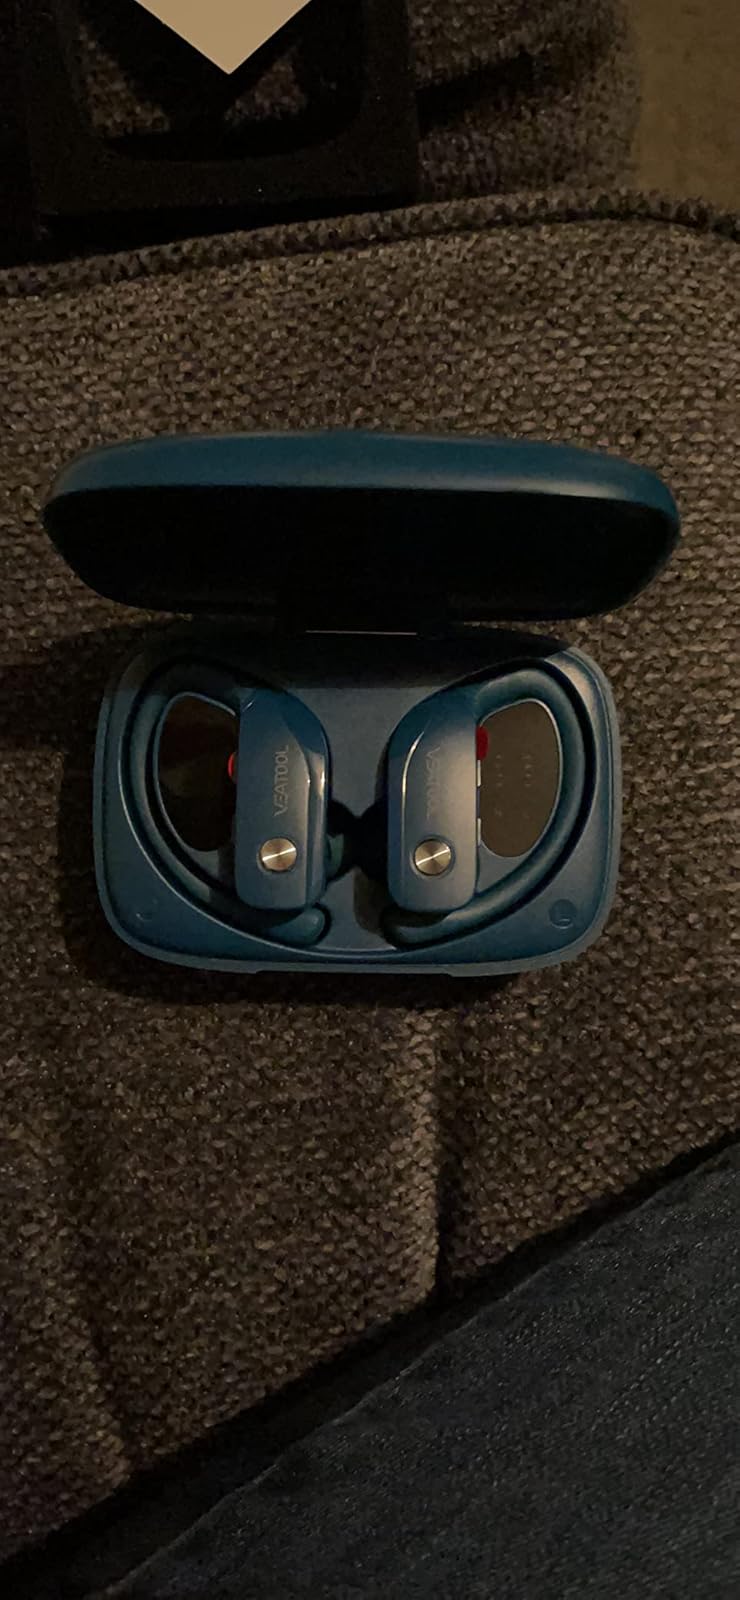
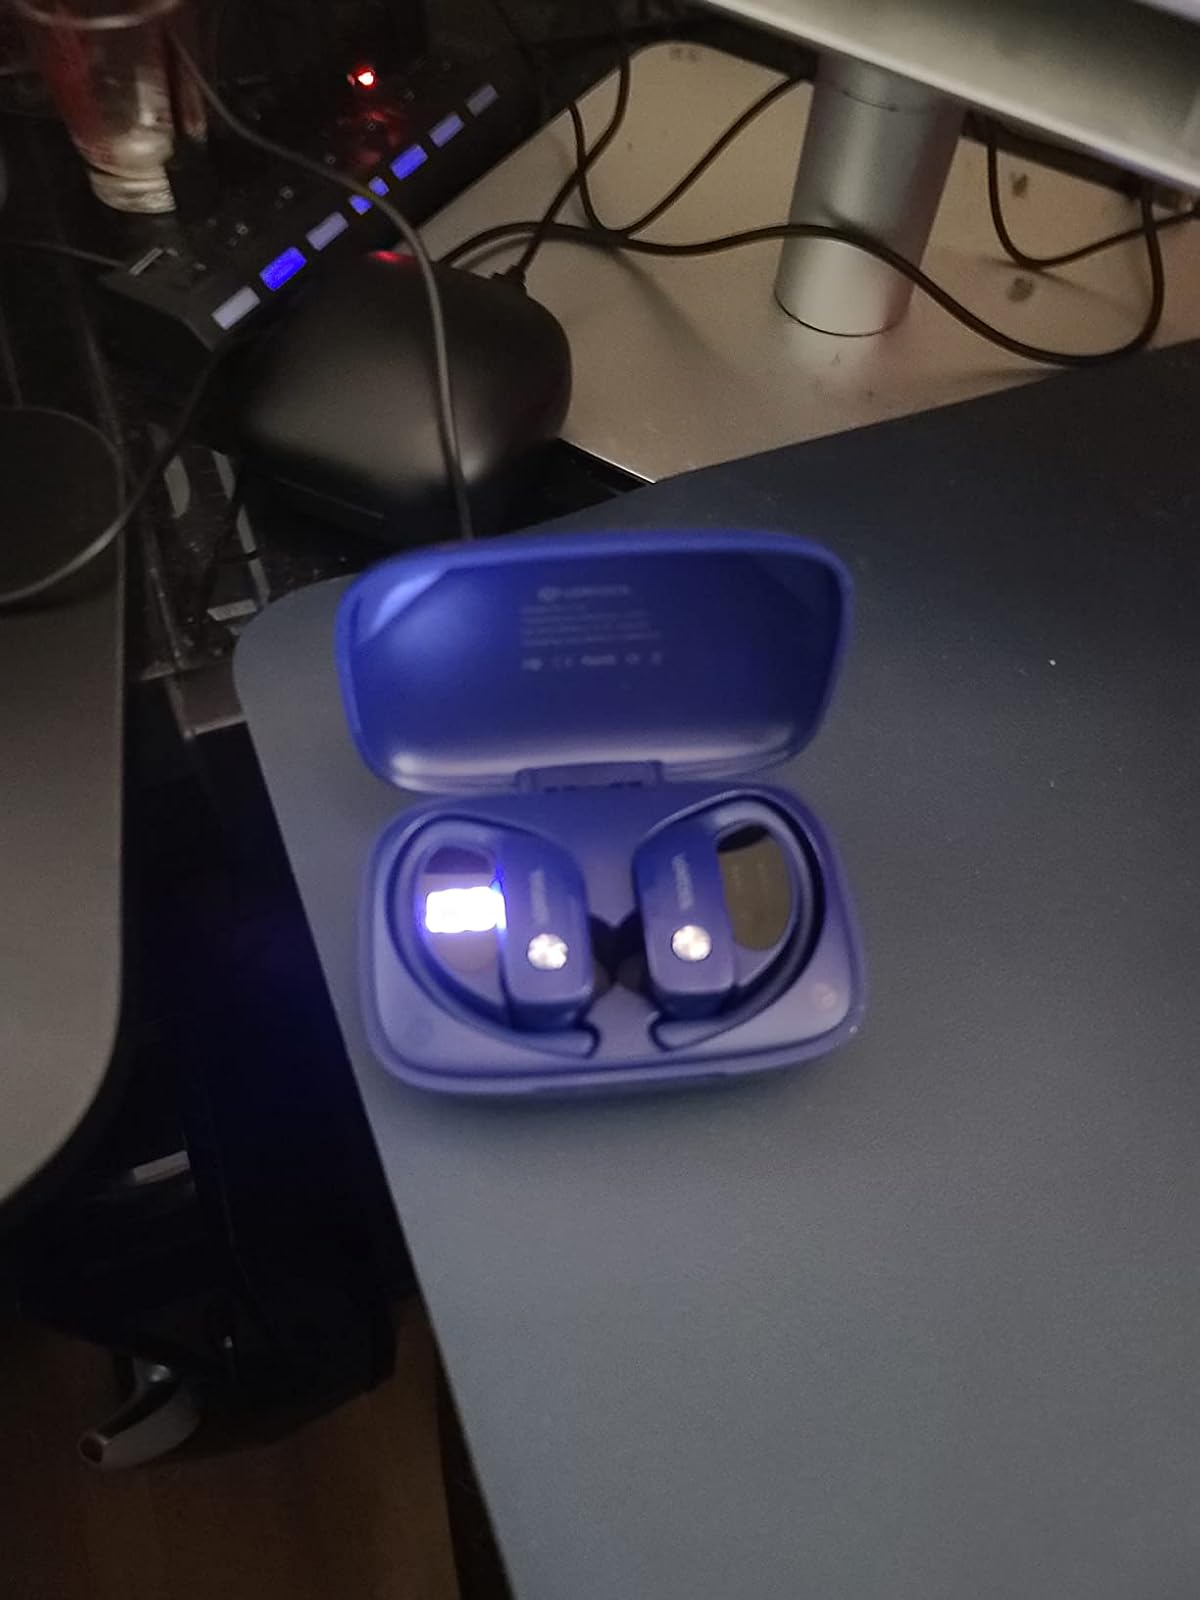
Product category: earbuds
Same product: no